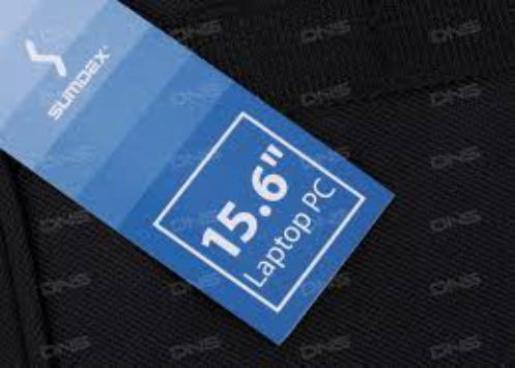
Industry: Clothes